Chicago Spire

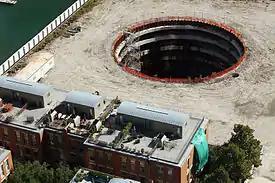
State of construction in 2010

After several months of development in 2005, Carley failed to obtain sufficient financing for the construction of the building. Irish developer Garrett Kelleher, executive chairman of Shelbourne Development Group, Inc., acquired the land and took over the project. It was announced that he would put up 100% of the equity, something Carley had been unable to do. He also had the financial backing to acquire the land, something Carley lacked. Kelleher stated he would consider using Carley's services on the development and that "Carley will be paid an unspecified sum for his involvement in the deal so far." Kelleher later renamed the project "Chicago Spire" after briefly going by "400 North Lake Shore Drive", as it was no longer a Fordham project.